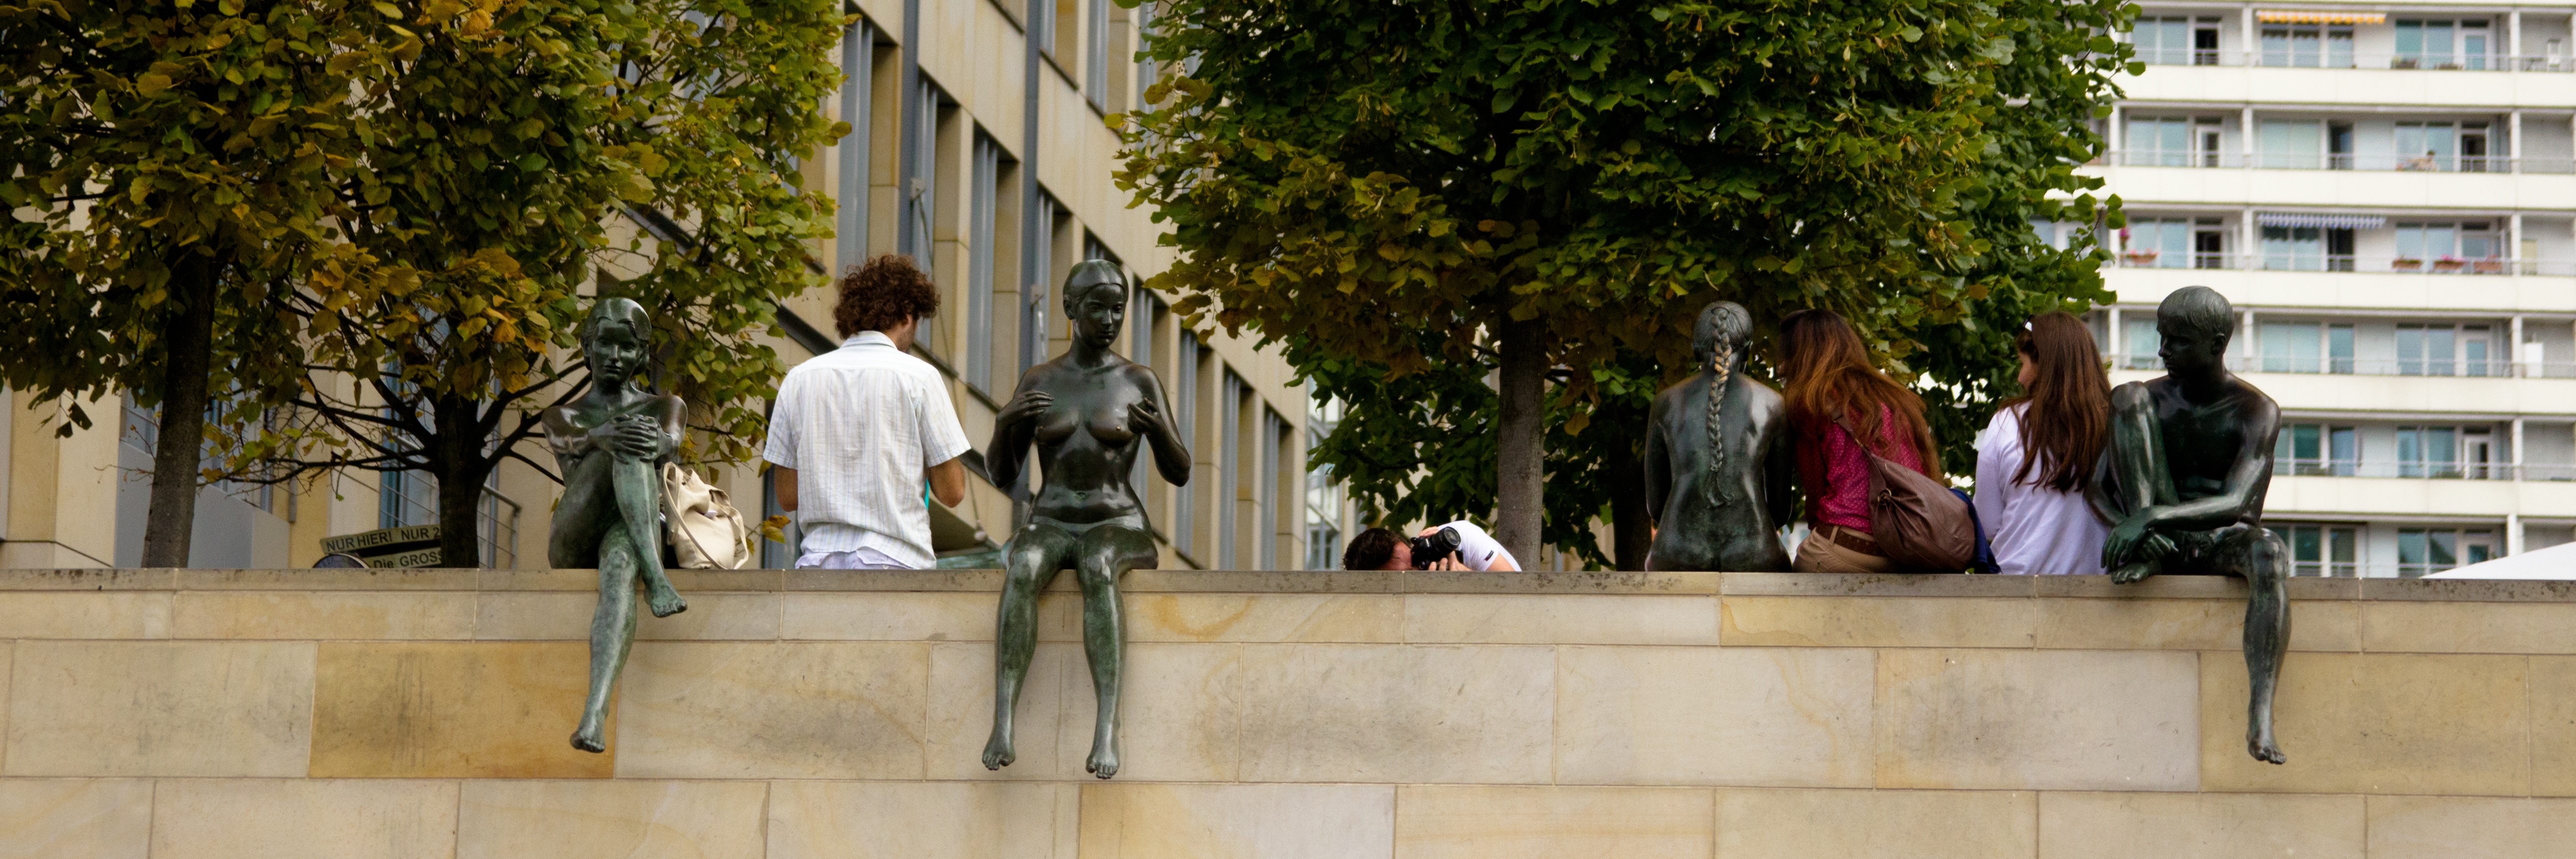
plaza, campus